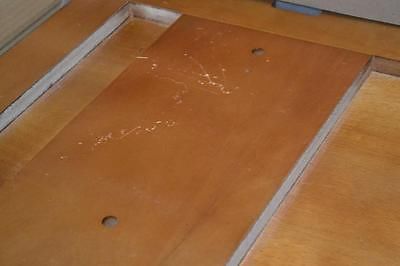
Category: table